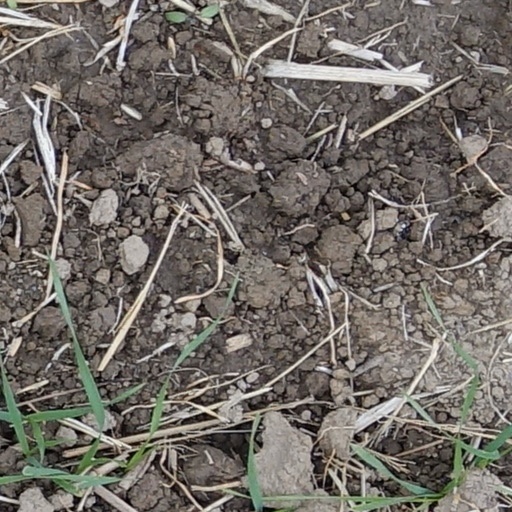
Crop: wheat